Jonathan Van Every

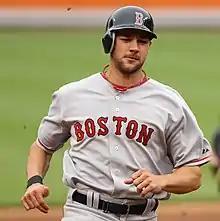
Van Every with the Boston Red Sox.

On July 8, 2009, Van Every was designated for assignment by the Red Sox to make room on the 40-man roster for Jed Lowrie, who was activated off the 60-day DL. On July 18, 2009, he was released by the Red Sox, after the 10-days of his waiver period ran up.